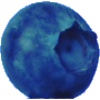
Label: Huckleberry 1